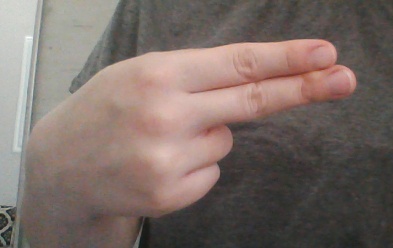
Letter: ain